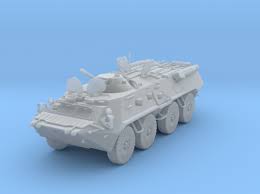
Label: BTR-80